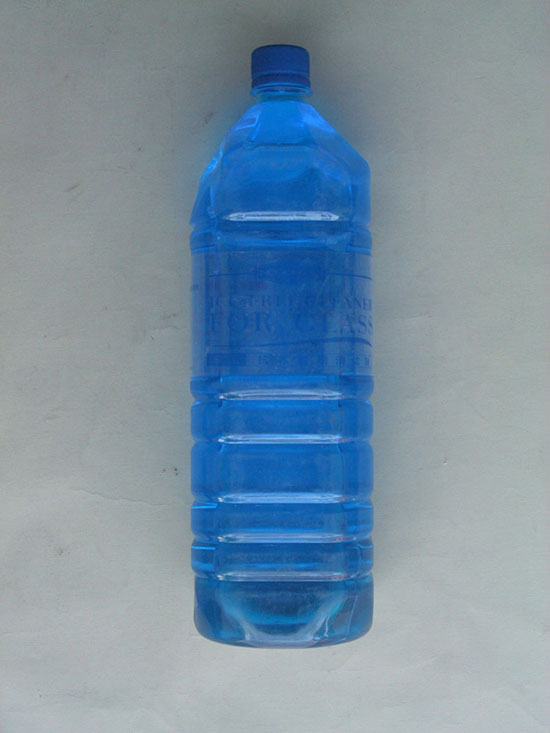
Waste category: plastic